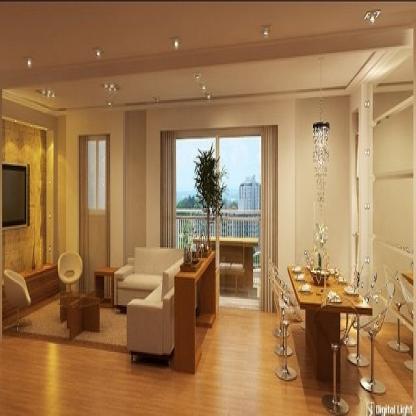
Scene: Indoor